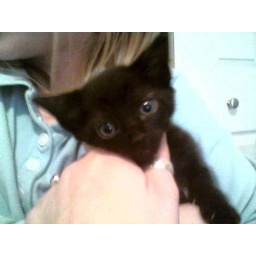
we will be getting this cute little boy in about two weeks.